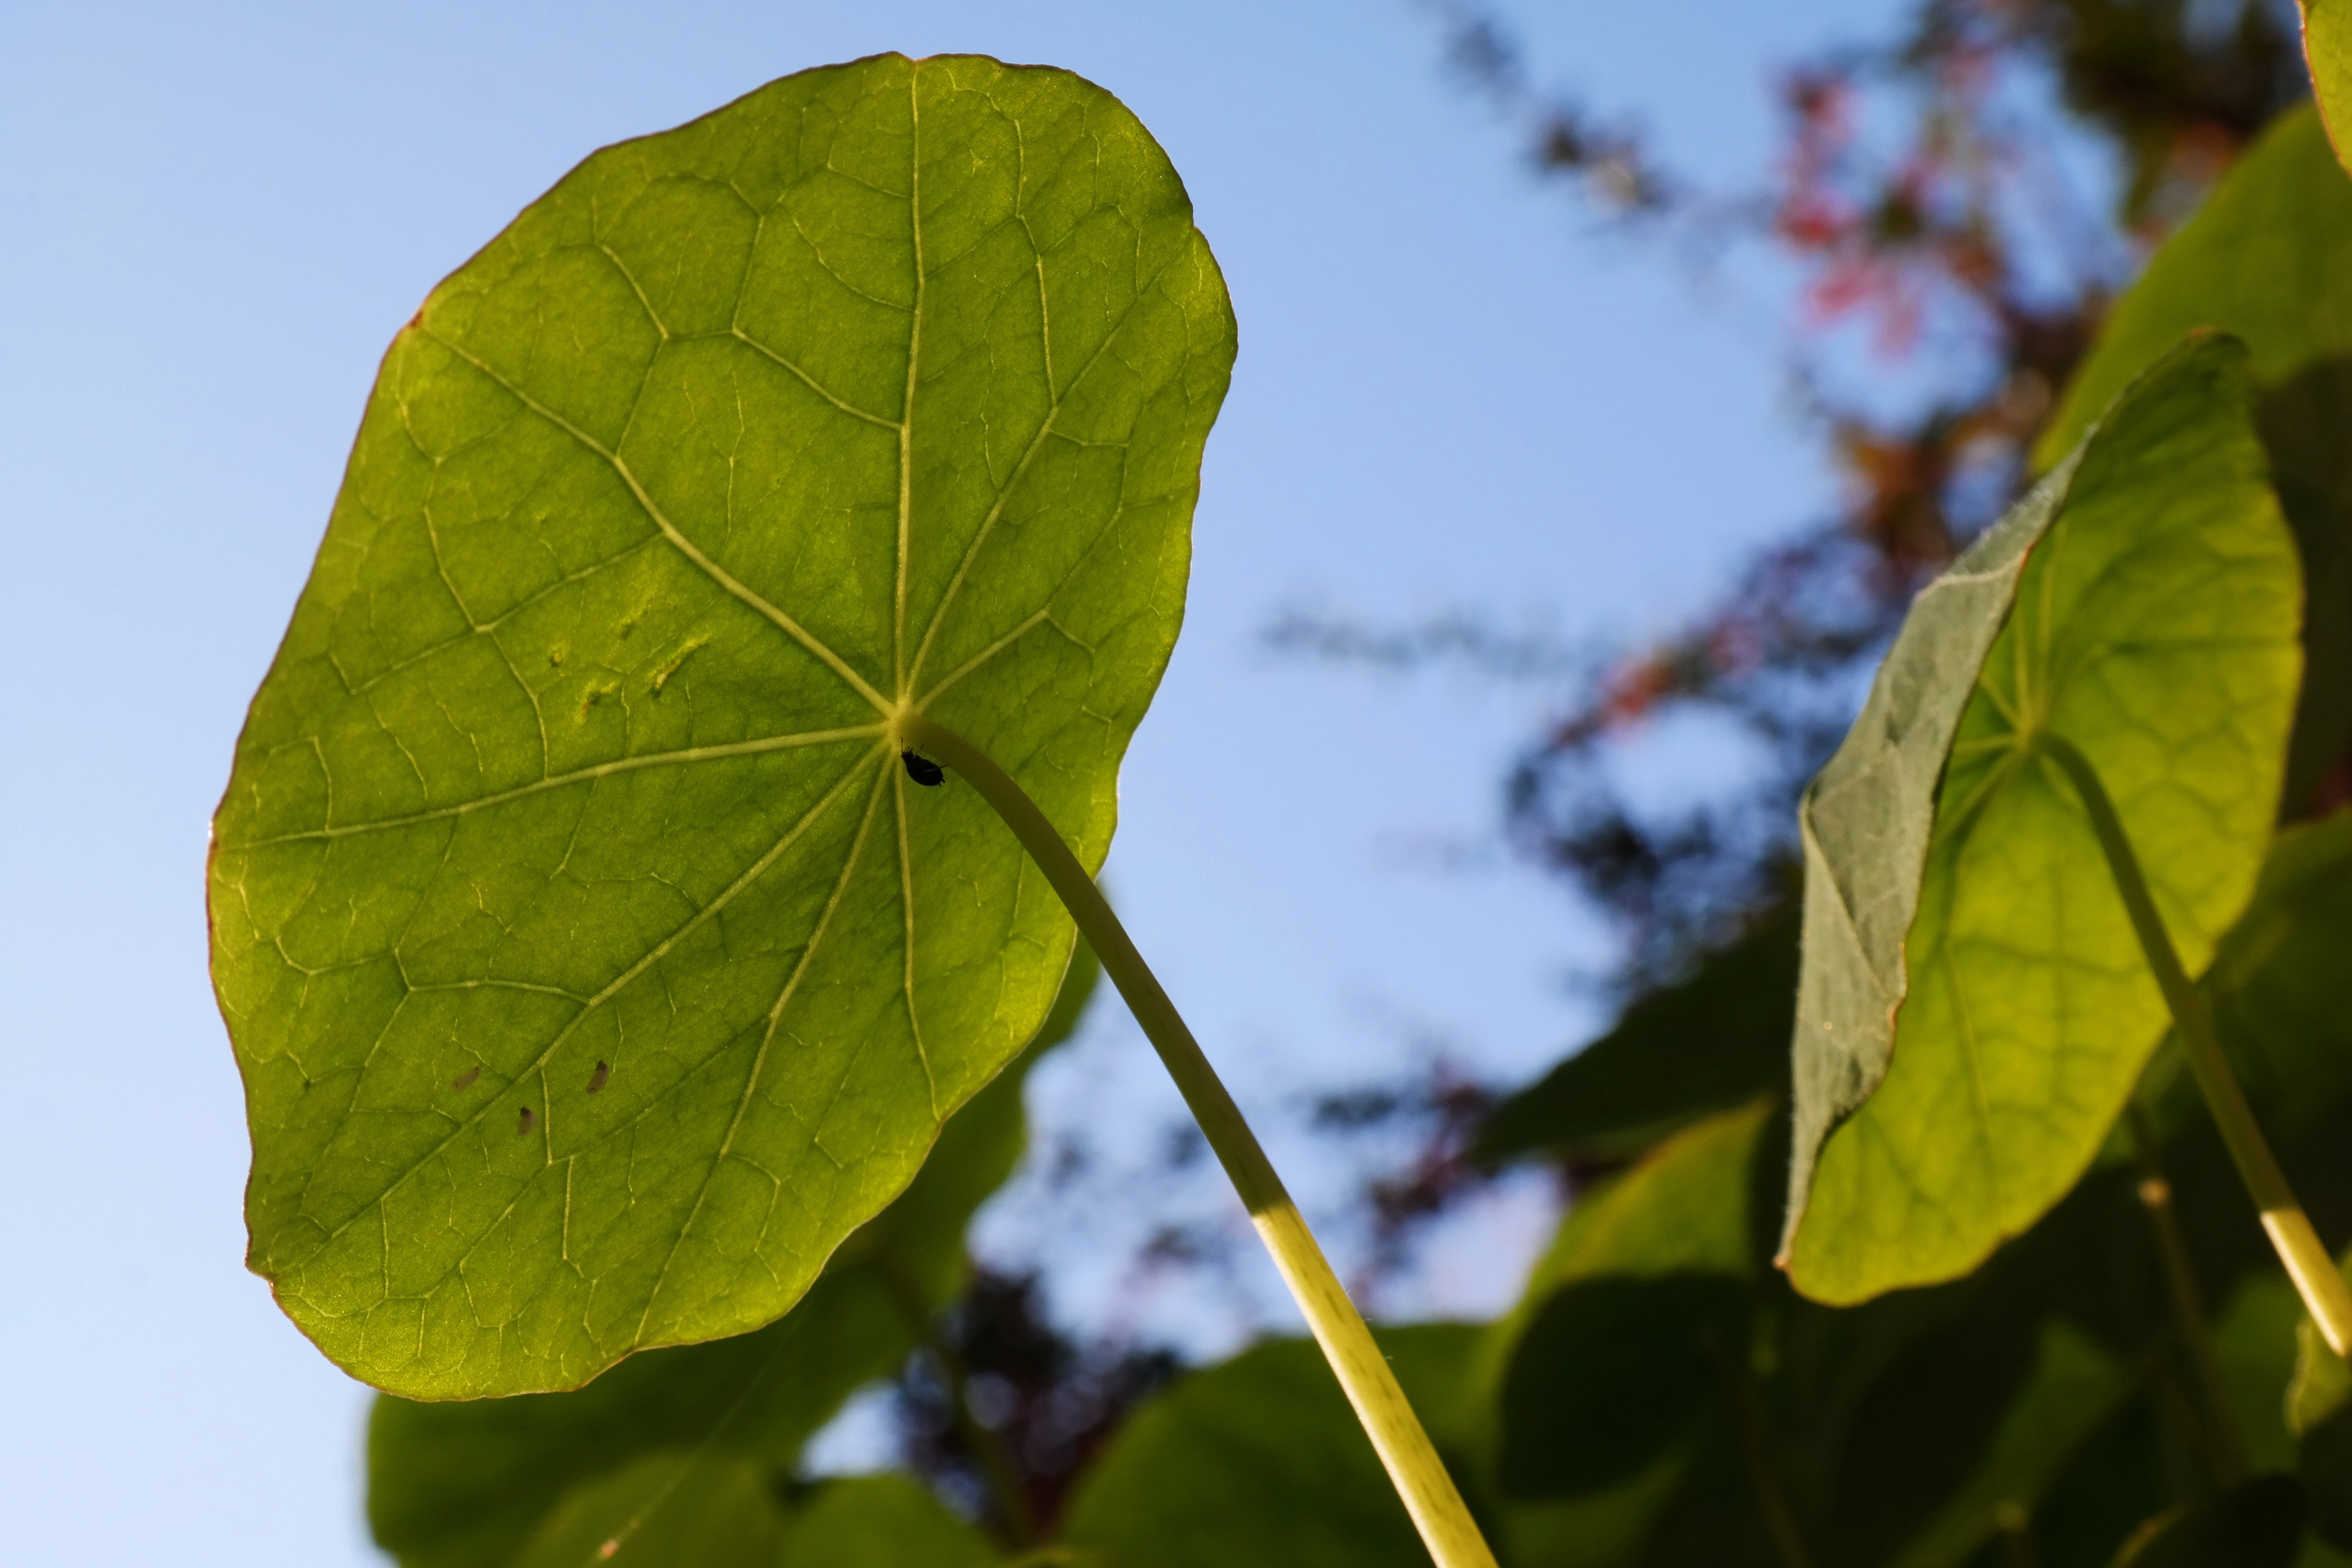
tree, nature, branch, light, structure, plant, sky, sun, sunlight, leaf, flower, green, produce, insect, autumn, botany, yellow, flora, close up, leaves, nasturtium, macro photography, cress, flowering plant, bottom view, carbine greenhouse, plant stem, woody plant, land plant